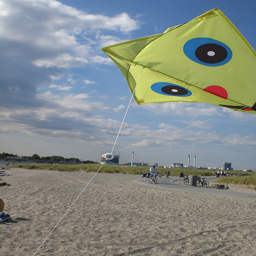
A bunch of people flying a kite on the beach
Kite flying in the sky at the beach
A KITE IN THE SKY WITH PEOPLE WALKING ON THE ROAD NEARBY.
A yellow kite with a face being flown on the beach.
A green kite is hovering over the beach